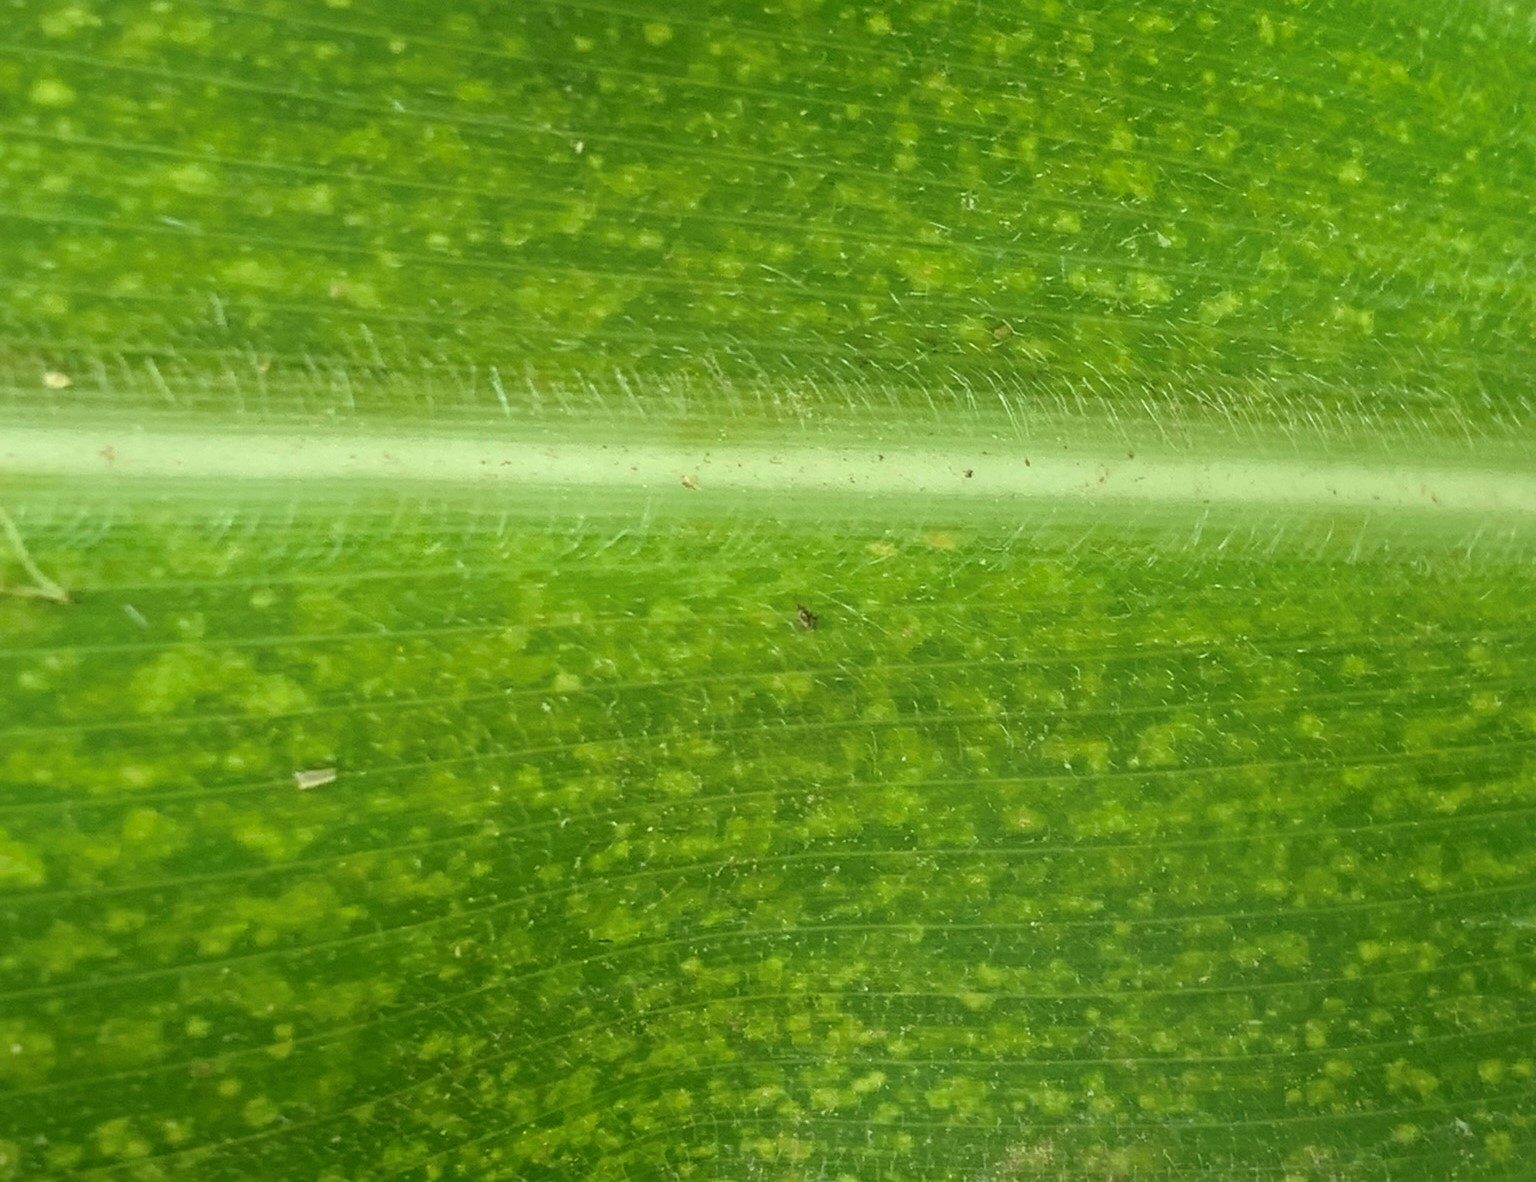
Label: MLN